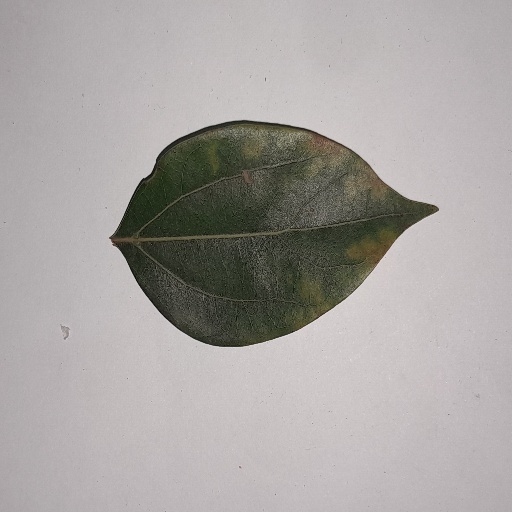
Species: Camphor
Leaf condition: Bacterial Spot